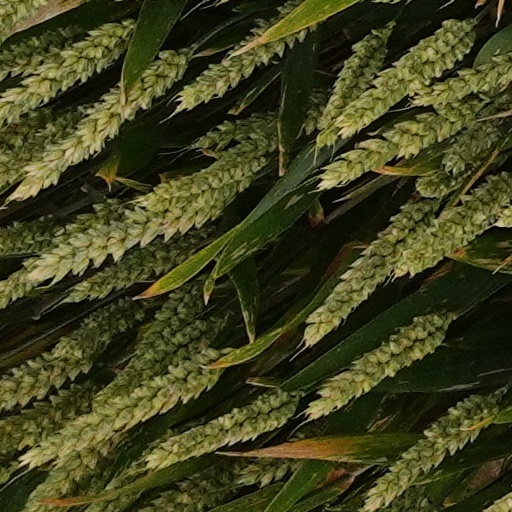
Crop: wheat